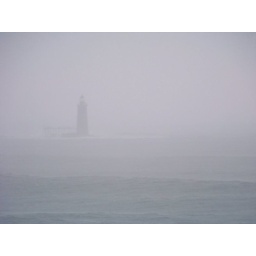
in a downpour, as I was walking to my car